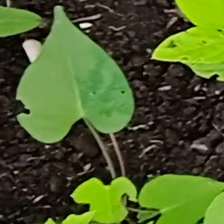
Weed species: Obscure_morning _glory(Ipomoea obscura)